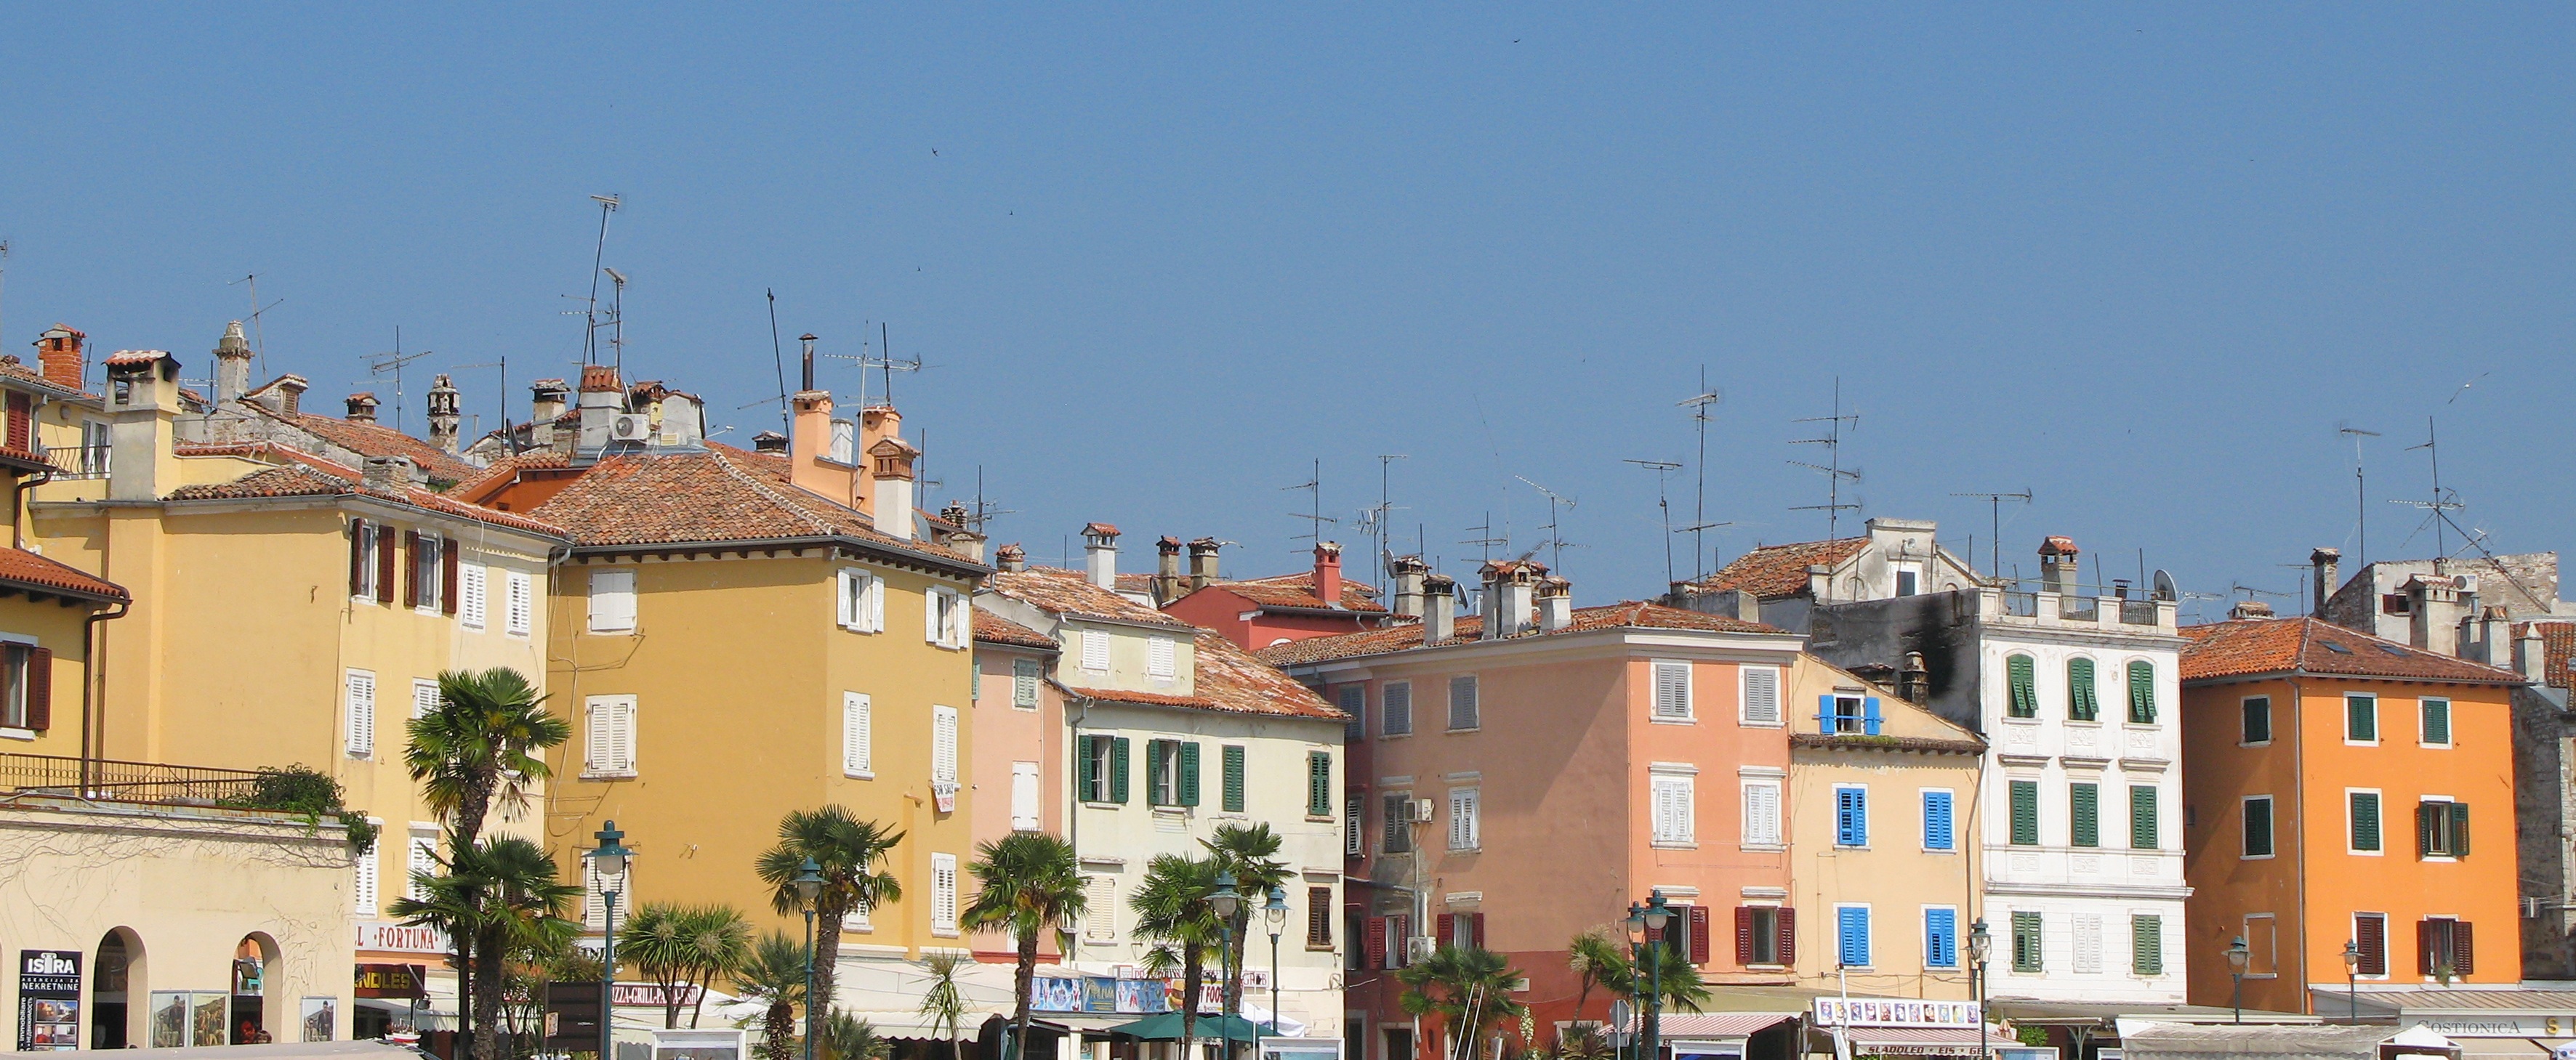
town, city, cityscape, downtown, vacation, plaza, facade, port, colorful, tourism, waterway, croatia, shutters, homes, town square, palm trees, istria, chimneys, rovinj, antennas, neighbourhood, adriatic sea, residential area, human settlement